Metaphysics

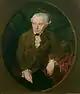
Immanuel Kant conceived metaphysics from the perspective of critical philosophy as the study of the principles underlying all human thought and experience.

Metaphysics is the branch of philosophy that examines the basic structure of reality. It is traditionally seen as the study of mind-independent features of the world, but some theorists view it as an inquiry into the conceptual framework of human understanding. Some philosophers, including Aristotle, designate metaphysics as first philosophy to suggest that it is more fundamental than other forms of philosophical inquiry.